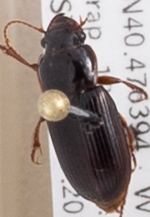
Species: Harpalus desertus
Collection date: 2018-04-19
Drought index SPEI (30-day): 0.748
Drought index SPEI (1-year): -0.32
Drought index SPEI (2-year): -0.24